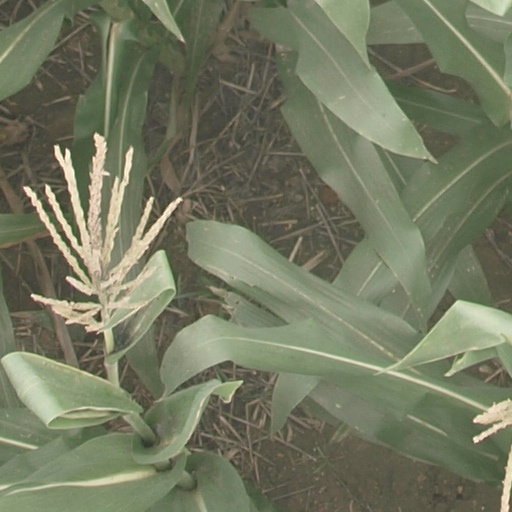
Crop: maize; corn